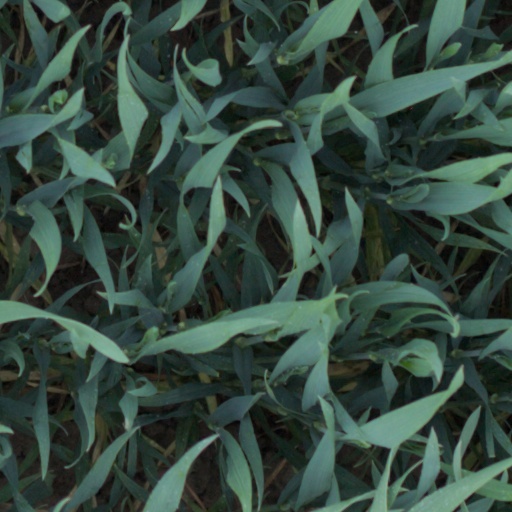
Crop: wheat